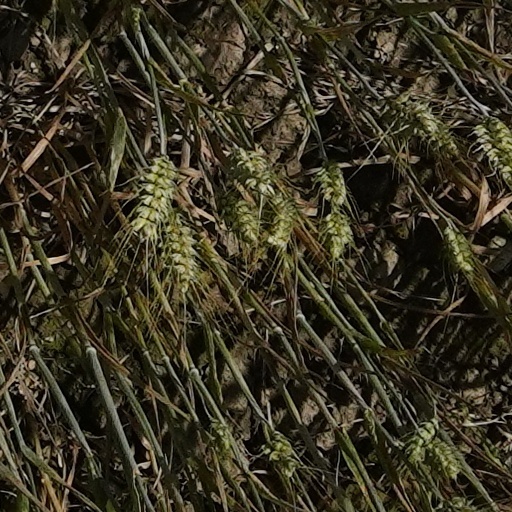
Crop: wheat